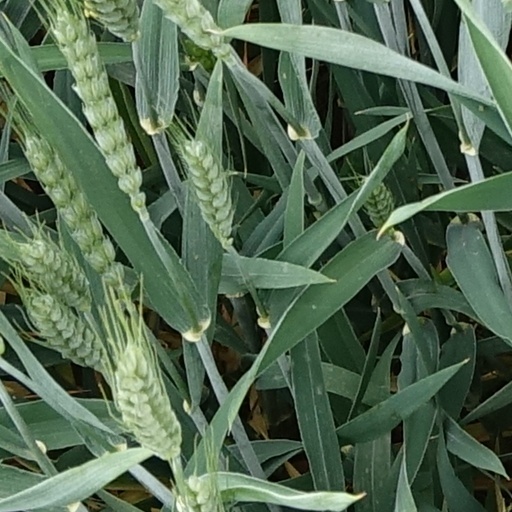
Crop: wheat